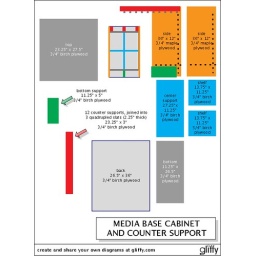
kitchen cabinet inspired by Gleason